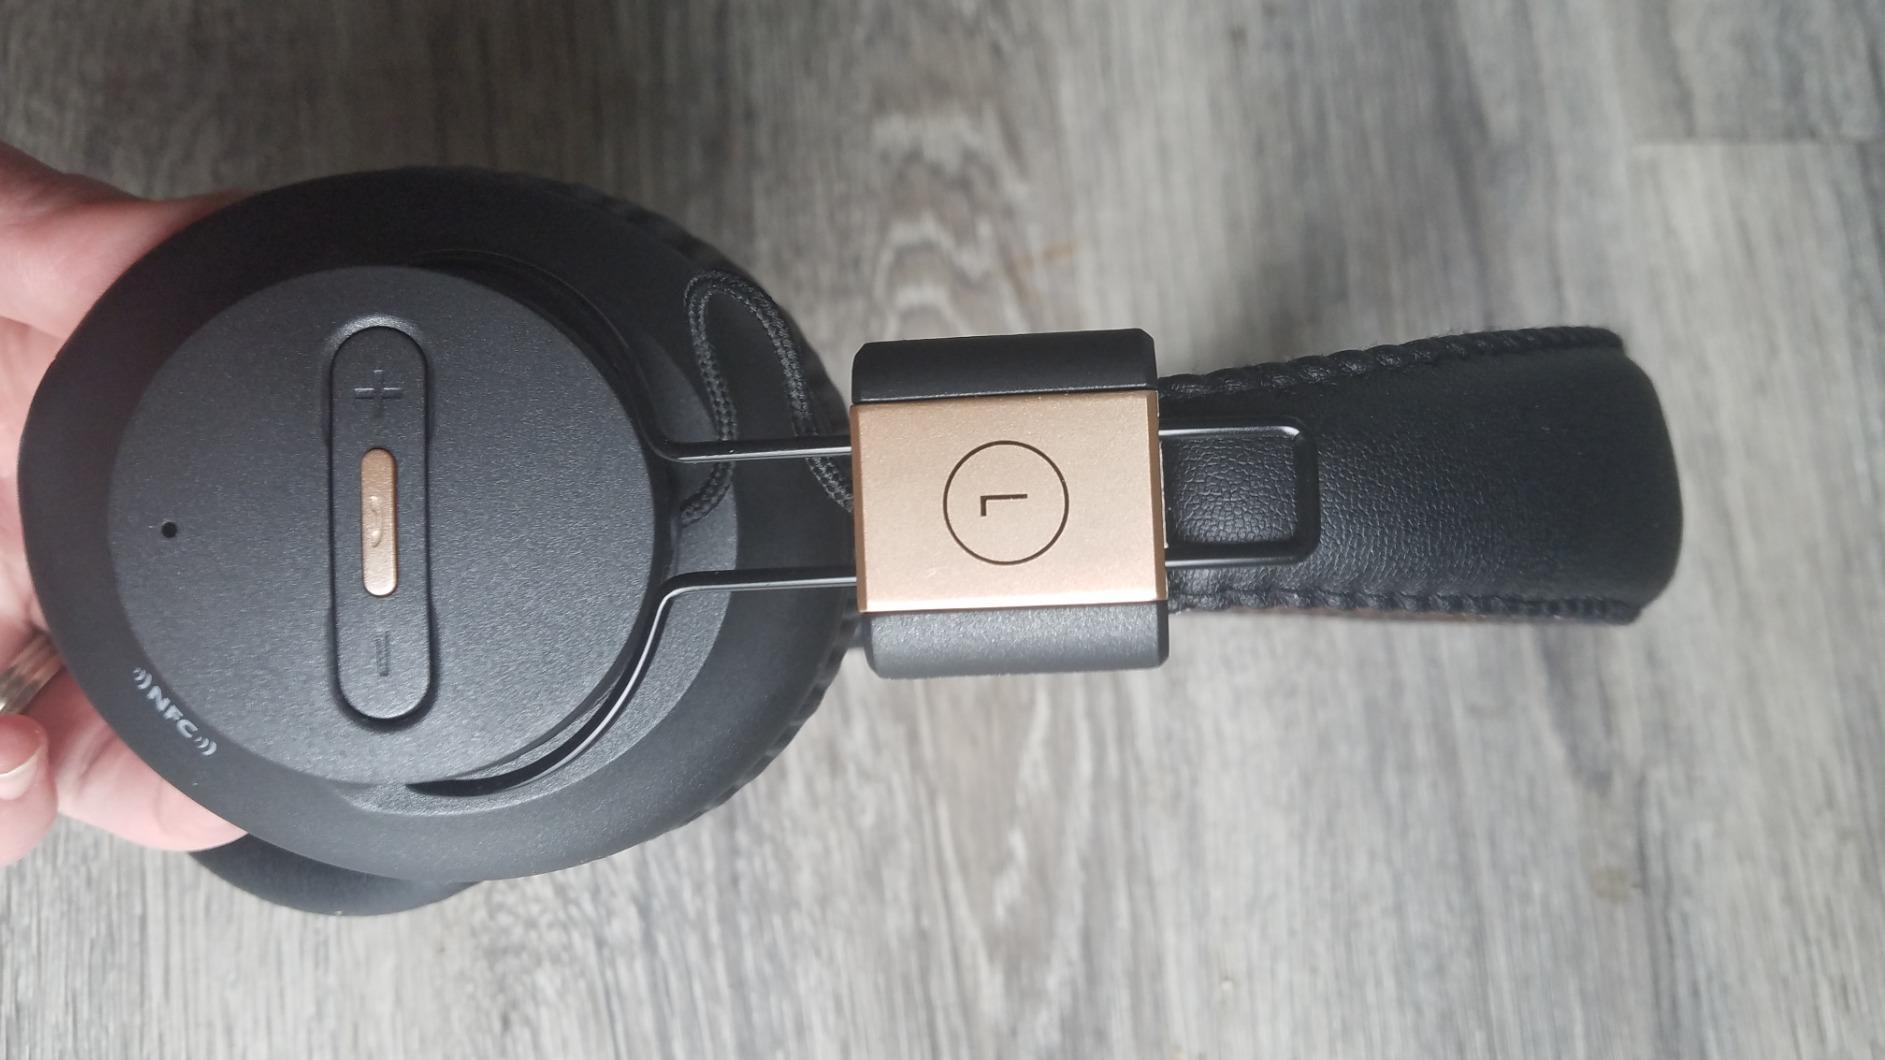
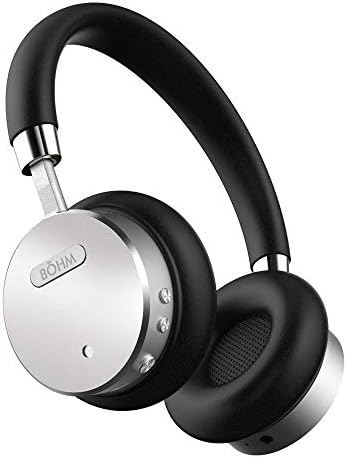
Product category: headphones
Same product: no